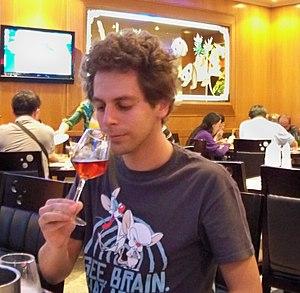
dégustation de vin - humer
Le principauté-d'orange, appelé vin de pays de la principauté d'Orange jusqu'en 2009, est un vin français d'indication géographique protégée de zone qui peut être produit sur 36 communes dans le département de Vaucluse. Les conditions de cette labellisation ont été fixées par le décret du 5 mars 1981, elles sont parues au Journal officiel deux jours plus tard.